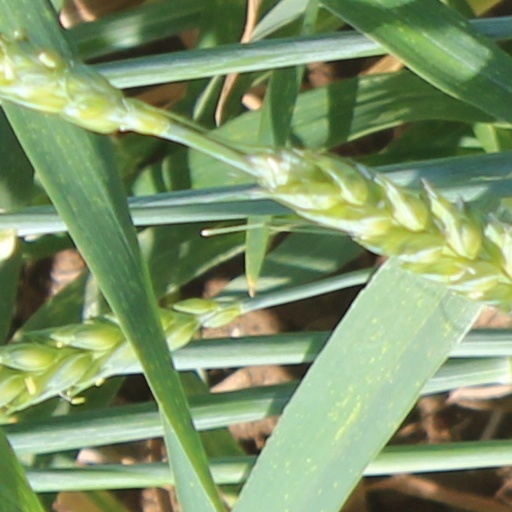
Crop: wheat